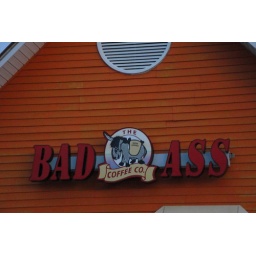
Photos of signs along old highway 98 in Destin Florida taken during my morning walk